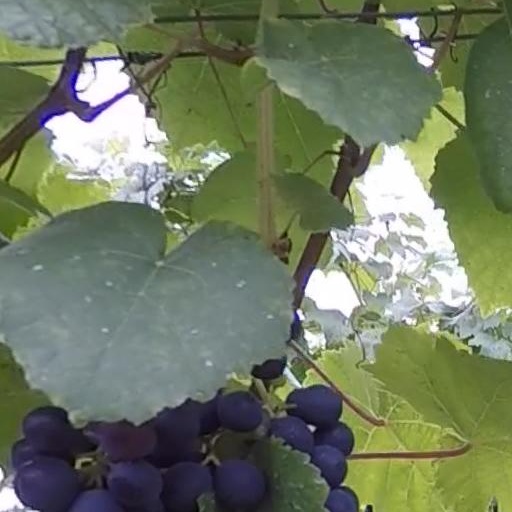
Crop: grape